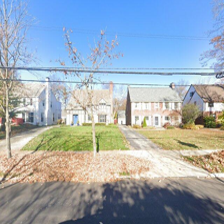
Label: streetView